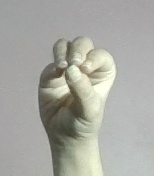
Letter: ha